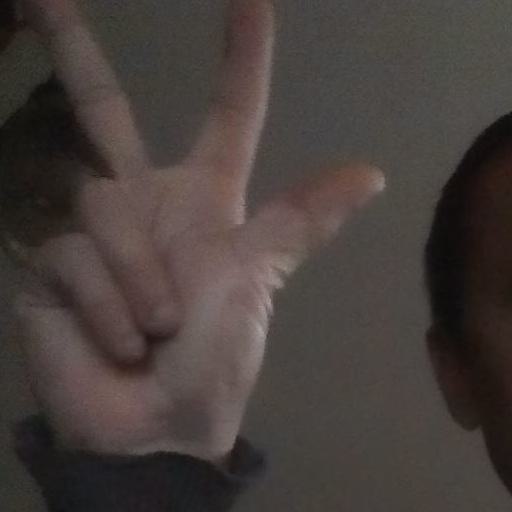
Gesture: three2